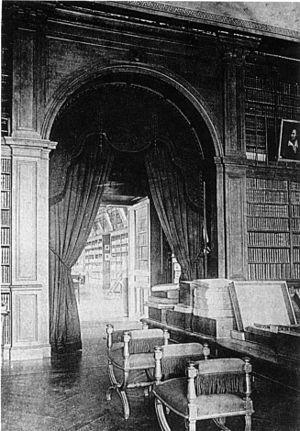
Bibliothèque municipale de Caen, aménagée dans l'ancienne église du séminaire des Eudistes de Caen.
La bibliothèque de Caen est un réseau de bibliothèques situé à Caen, Hérouville-Saint-Clair et Ifs. Elles sont gérées par la communauté urbaine Caen la Mer. Le principal établissement, la bibliothèque Alexis de Tocqueville, est situé sur les bords du bassin Saint-Pierre. Elle fait partie du réseau des bibliothèques de Caen la Mer, constitué des bibliothèques gérées par la communauté urbaine, des bibliothèques municipales sur le territoire de Caen la Mer et de plusieurs bibliothèques spécialisées.
Le séminaire des Eudistes de Caen est l'un des premiers séminaires fondés à Caen par Jean Eudes. Le bâtiment, construit dans la deuxième partie du XVIIᵉ siècle sur la place Royale, a été transformé en hôtel de ville pendant la Révolution française. À partir du XIXᵉ siècle, il a abrité également le musée des Beaux-Arts de Caen et la bibliothèque municipale. Il a été totalement détruit en 1944 pendant la bataille de Caen et n'a pas été reconstruit.